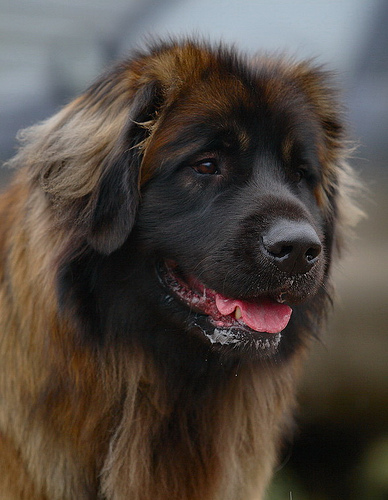
Animal: dog
Breed: leonberger